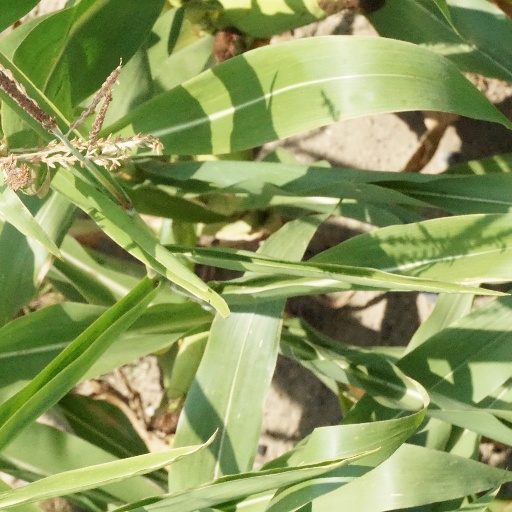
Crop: maize; corn